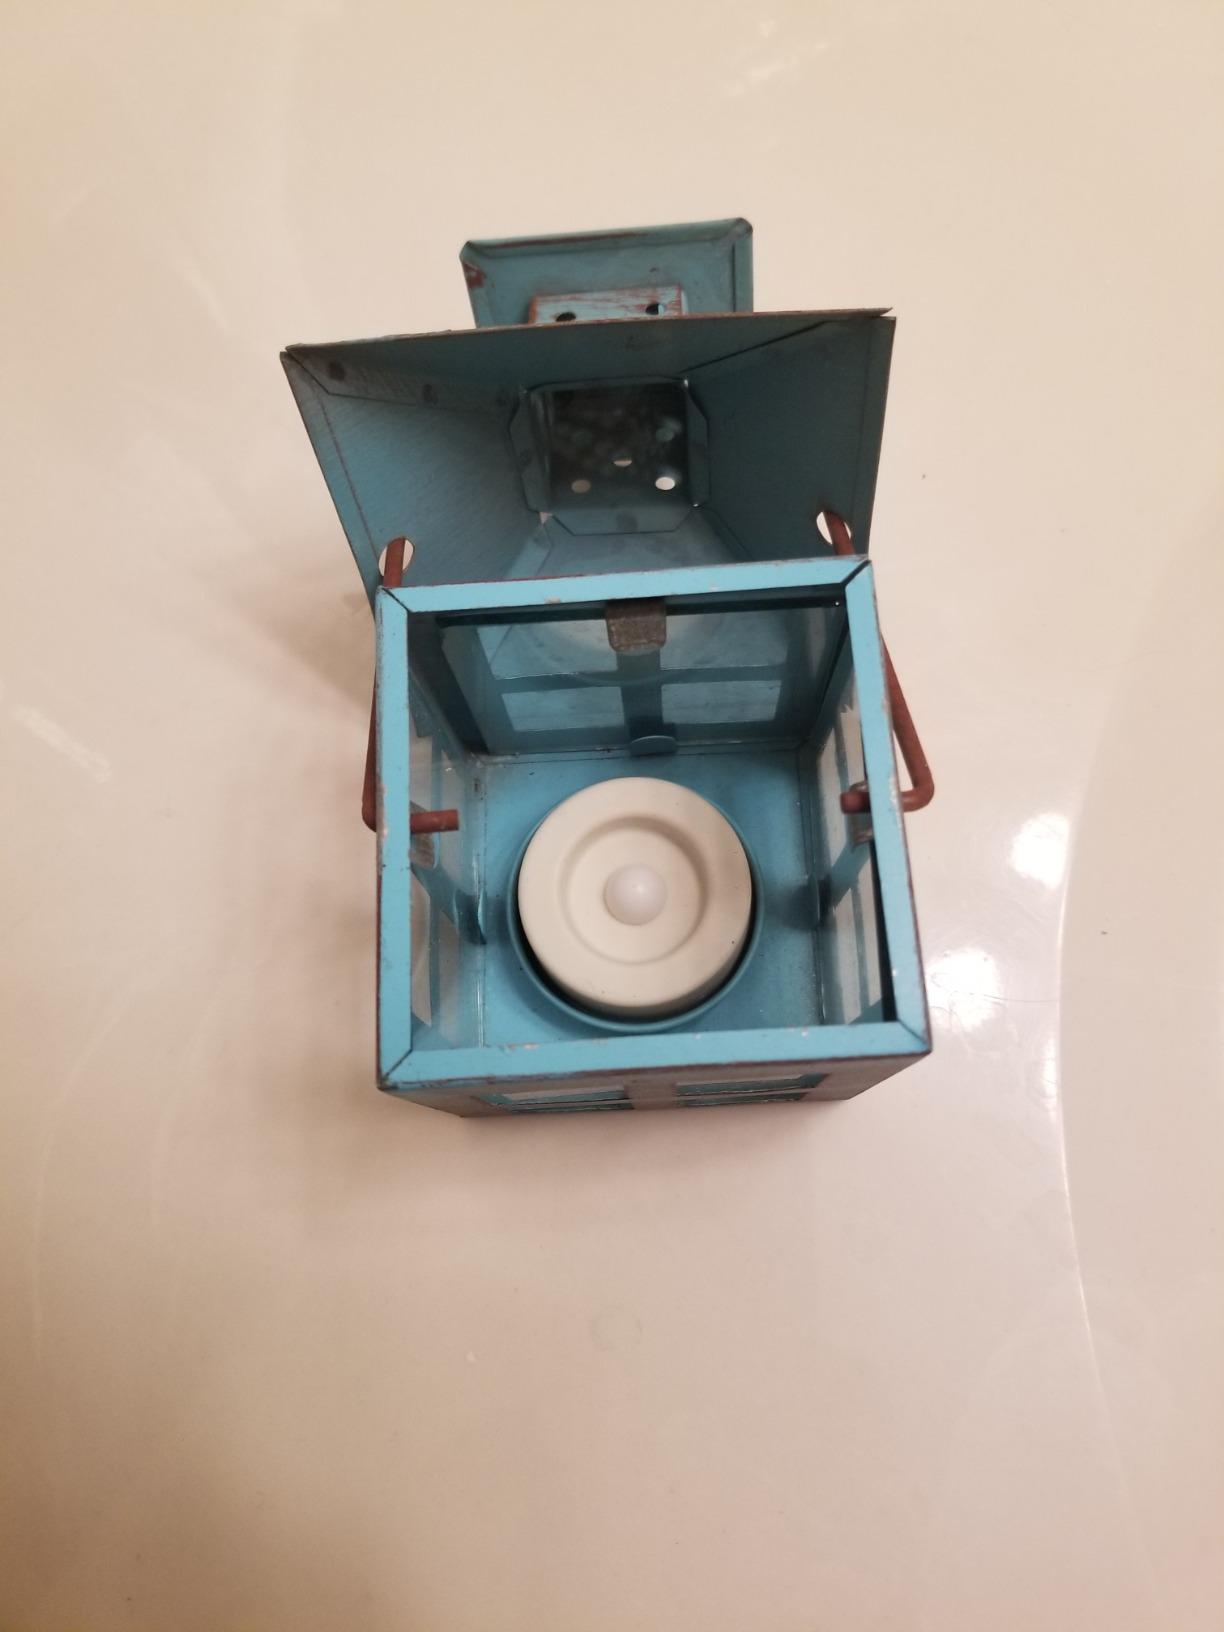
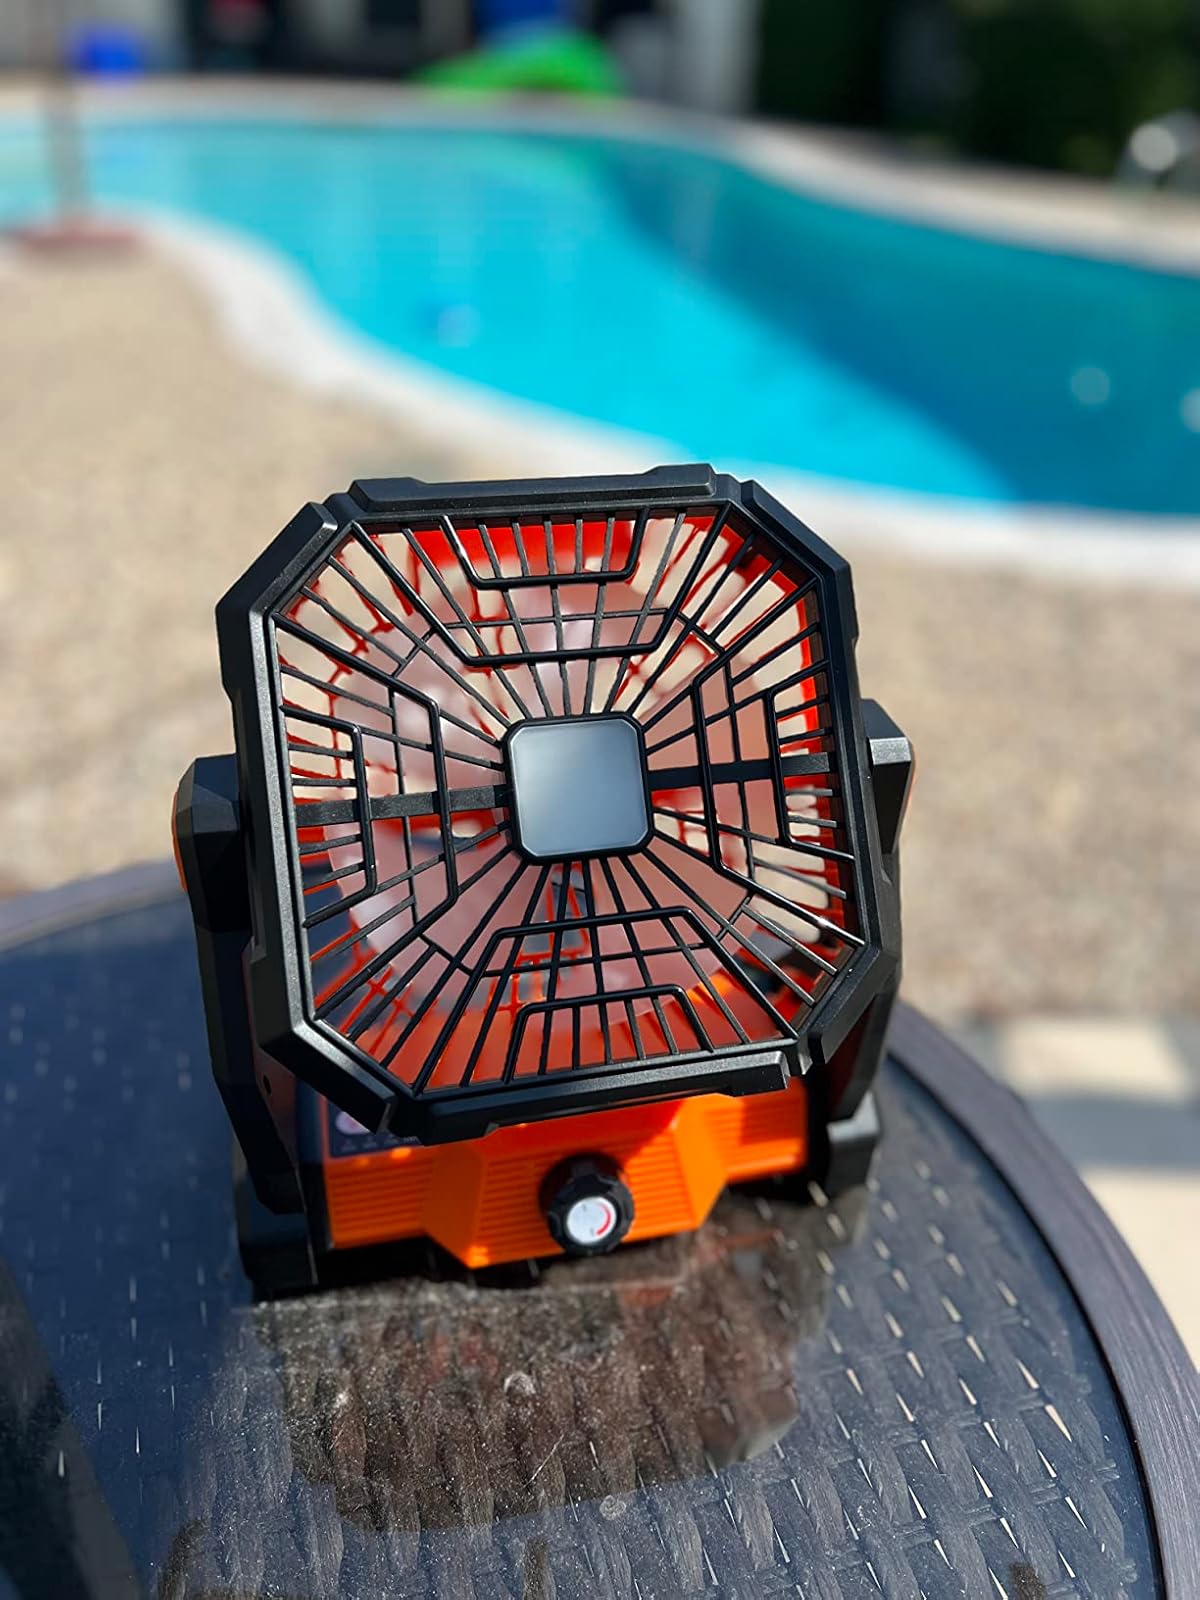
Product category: lantern
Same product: no